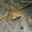
Label: frog